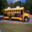
Label: bus